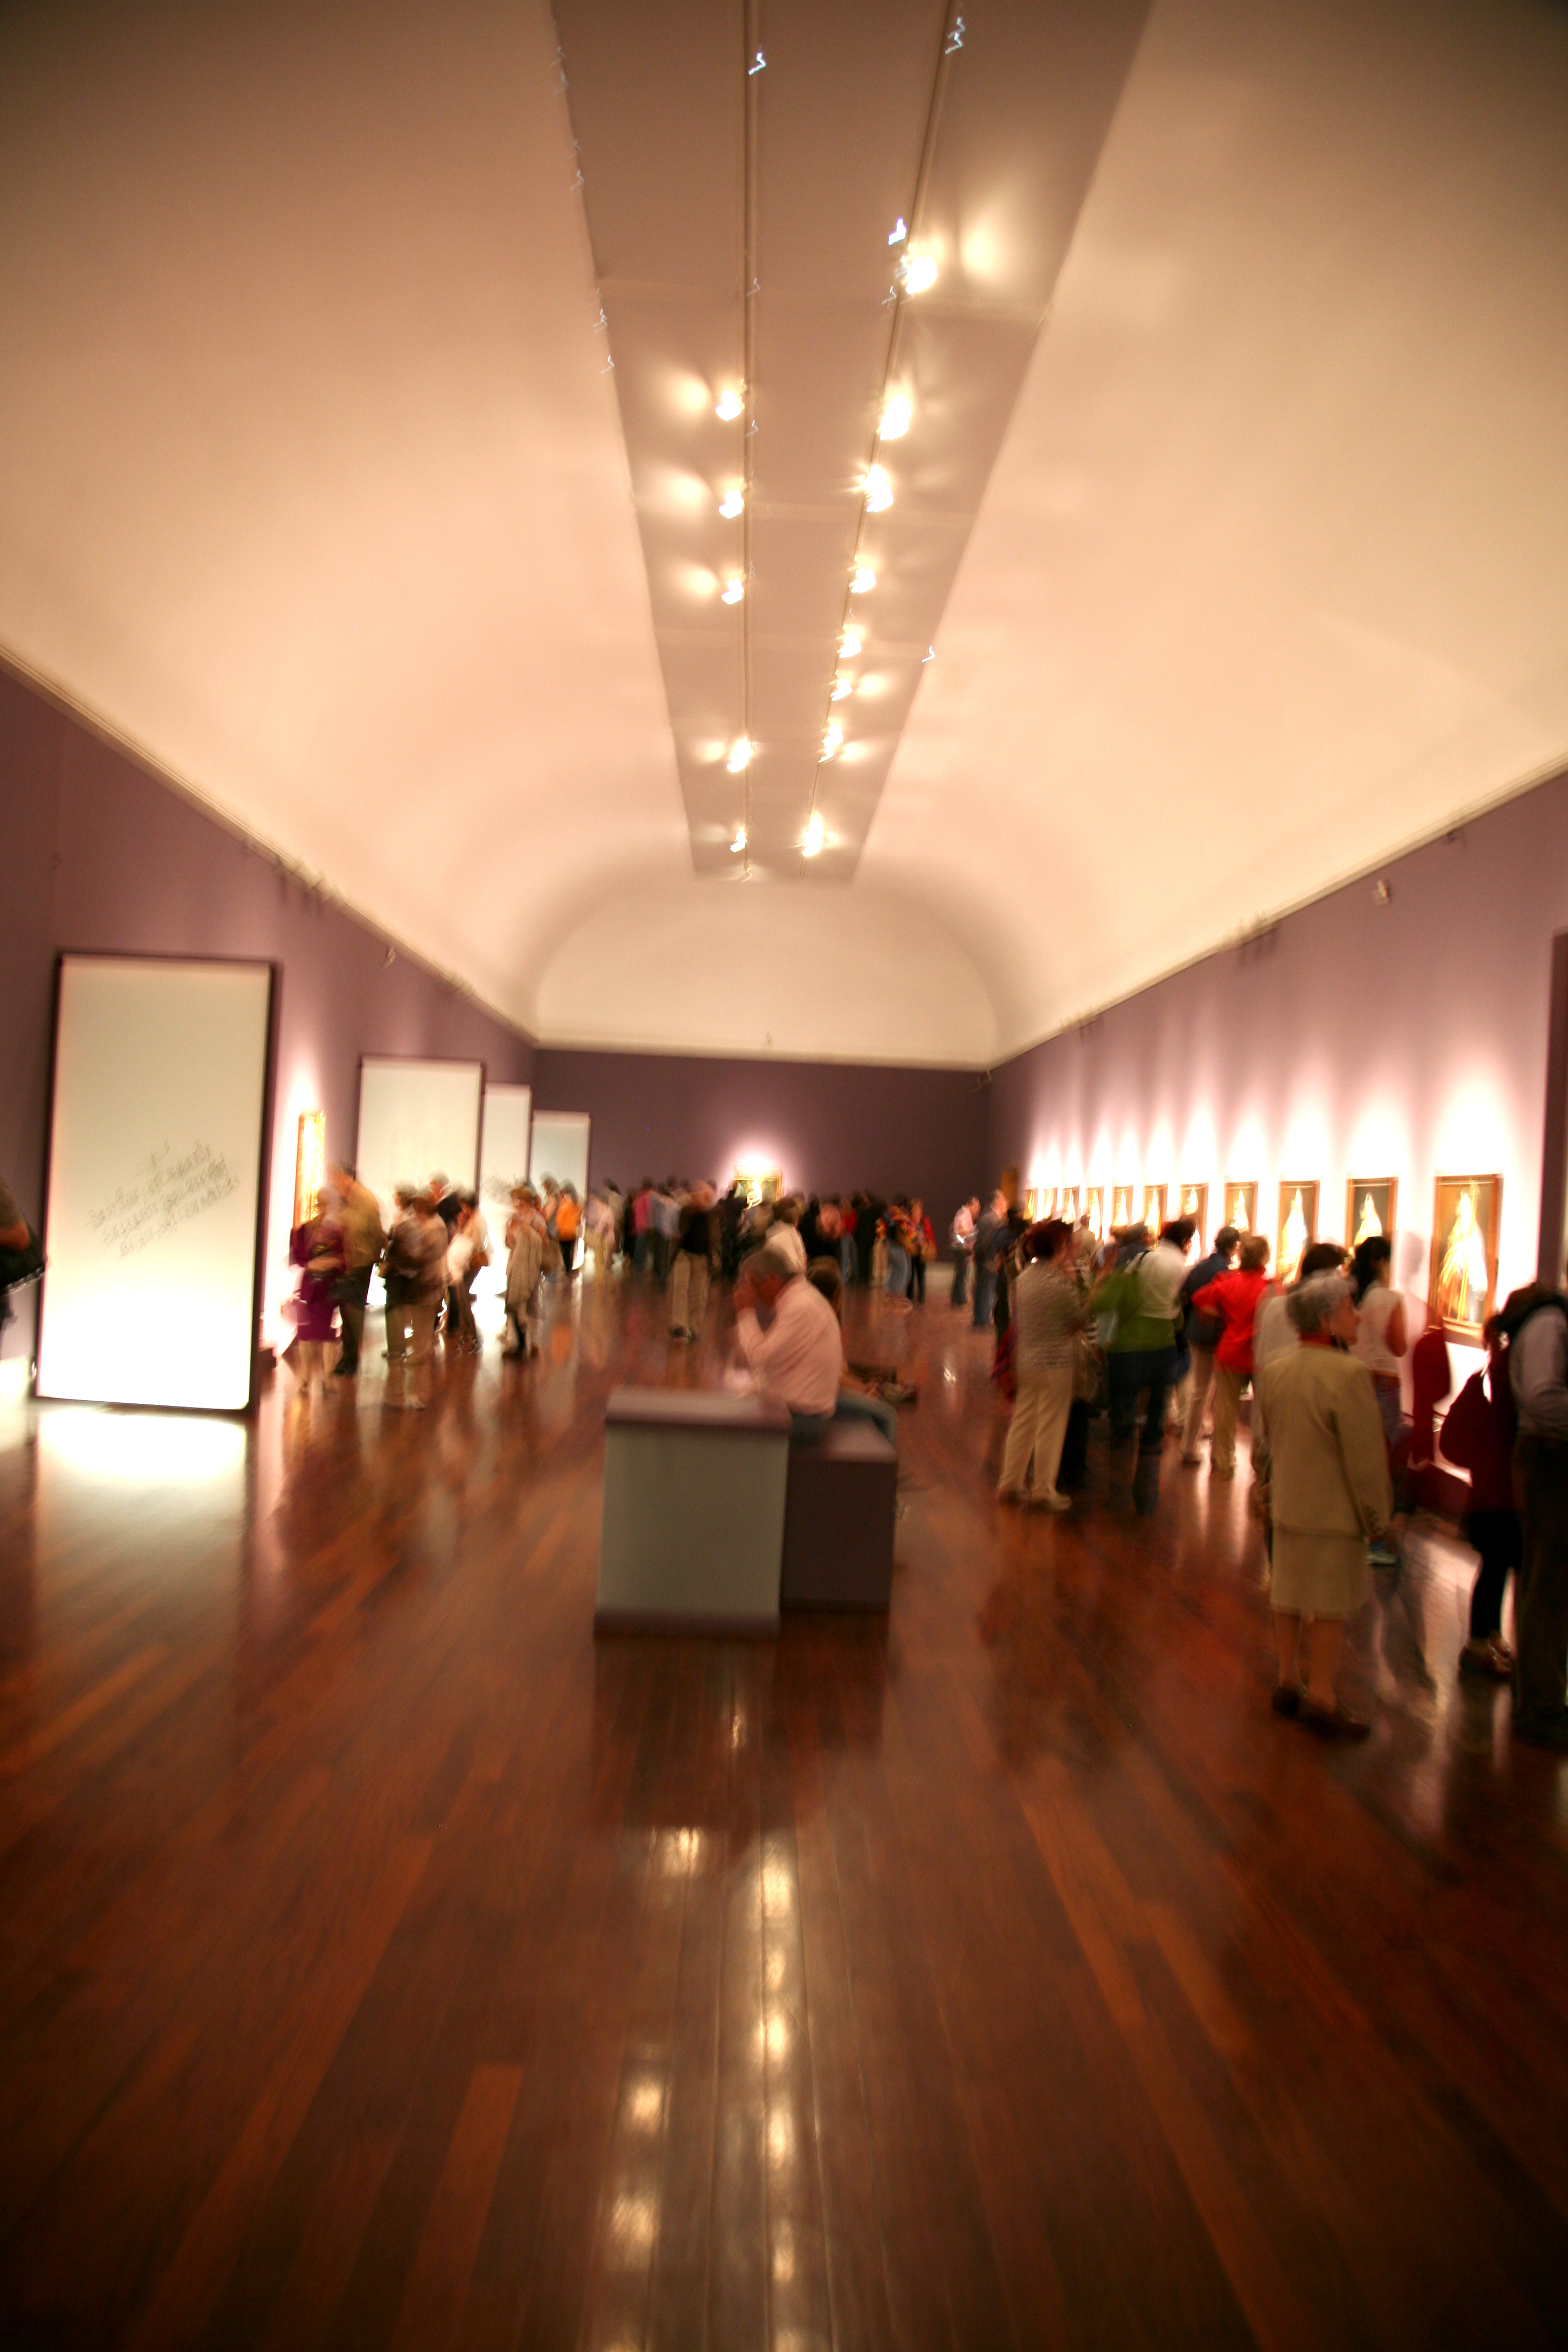
auditorium, museum, interior design, art, spain, espagne, exposition, design, museo, arte, kunst, espaa, valencia, espanha, ballroom, tourist attraction, lobby, exhibition, spanien, exposicion, spagna, spanje, espanya, valence, elgreco, zeigen, art gallery